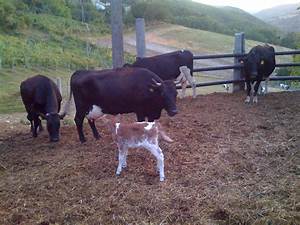
Label: cow